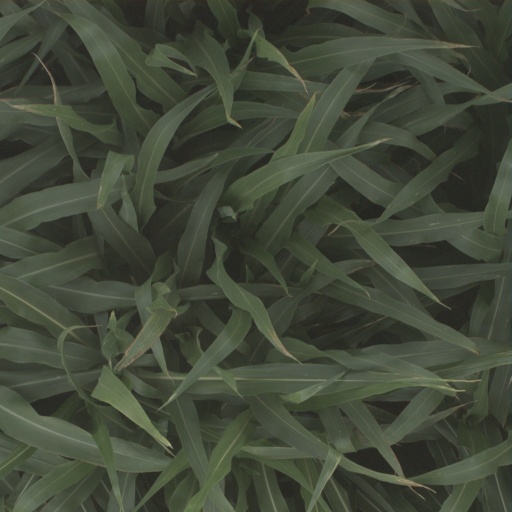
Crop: sorghum